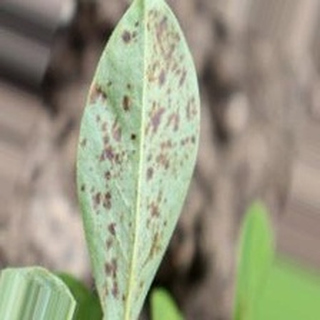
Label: groundnut_rust